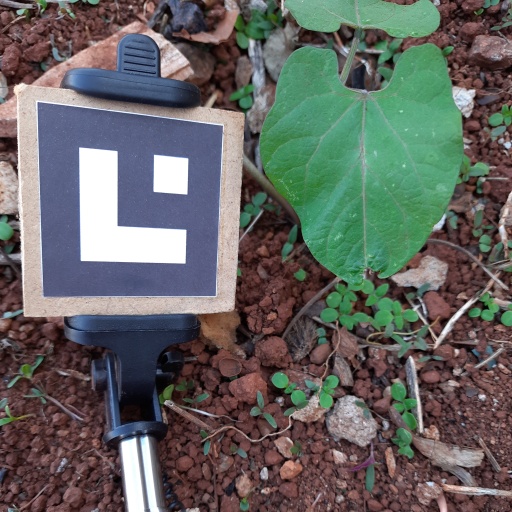
Observations: wavy surface, eating holes in the edge, under shade